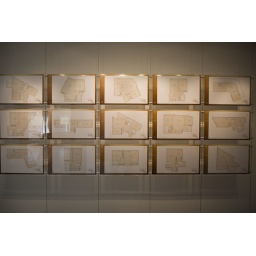
they have like 45 different floor plans in this building